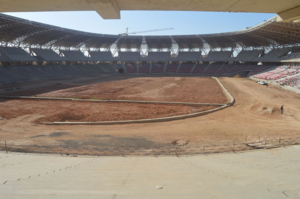
stade en construction 18/03/2018 pose des sieges
Le Stade olympique d'Oran, est un stade omnisports en cours de construction dont la capacité est de 40 143 places, et revêtu en gazon naturel.
Le Mouloudia Club Oranais, plus couramment abrégé en Mouloudia d'Oran ou simplement MC Oran, est un club de football algérien fondé officiellement le 14 mai 1946 à Oran. Il évolue dans le stade Ahmed-Zabana d'une capacité d'environ 40 000 places.